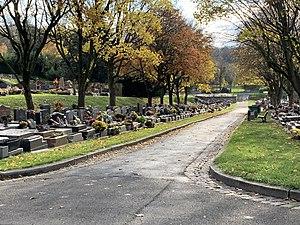
Cimetière nouveau de Montreuil, Seine-Saint-Denis.
Le cimetière nouveau de Montreuil, est un cimetière se trouvant avenue Jean-Moulin à Montreuil en Seine-Saint-Denis, et est le produit de l'agrandissement du cimetière communal de Montreuil, dit cimetière ancien.